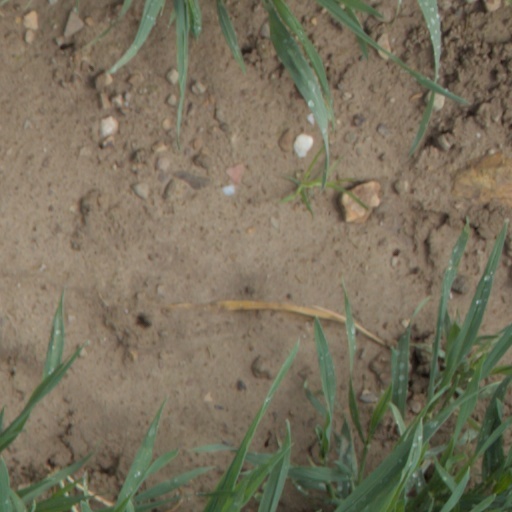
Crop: wheat